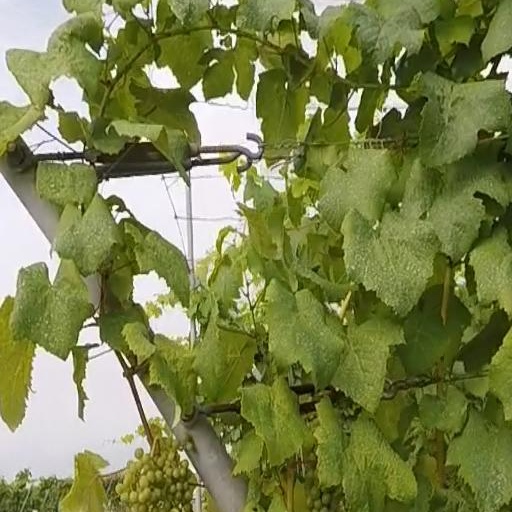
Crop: grape